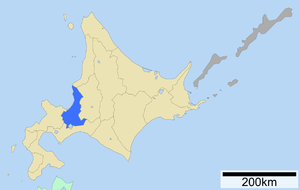
La sous-préfecture d'Ishikari est une sous-préfecture de l'île de Hokkaidō, au Japon.